Wild Zero

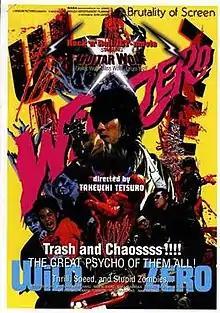
Promotional release poster

Wild Zero is a 1999 Japanese comedy horror film directed by Tetsuro Takeuchi. It stars Masashi Endō as Ace, a fan of the Japanese rock power trio Guitar Wolf (who star as themselves). After assisting the group, the band's eponymous vocalist makes Ace his blood brother and gives him a whistle to blow during times of trouble. Ace later meets Tobio (Kwancharu Shitichai) during a gas station robbery. The group later finds themselves in the middle of a zombie outbreak.